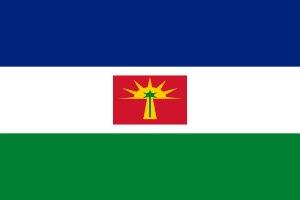
Voici listés ci-dessous les drapeaux des États du Venezuela